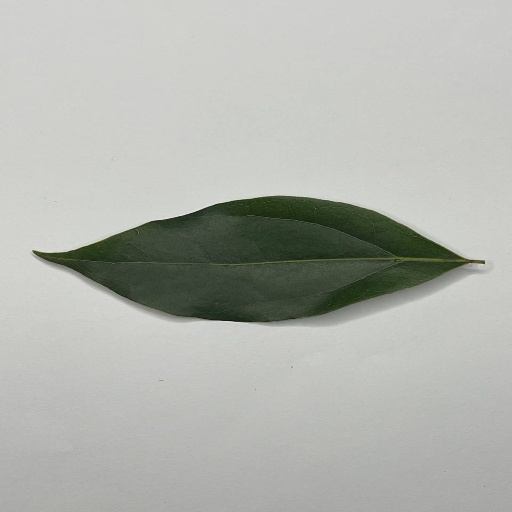
Species: Camphor
Leaf condition: Healthy Leaf